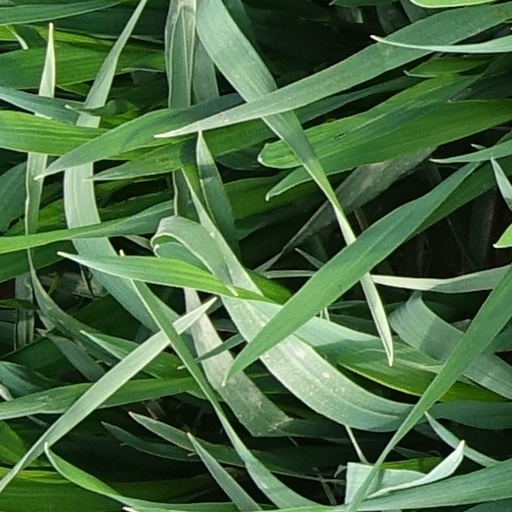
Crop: wheat